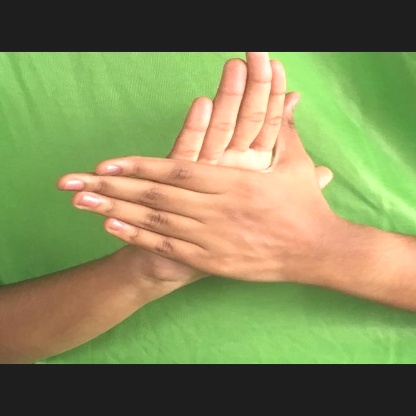
Mudra: Chakra